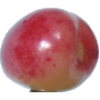
Label: Cherry Rainier 1